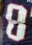
Number: 8